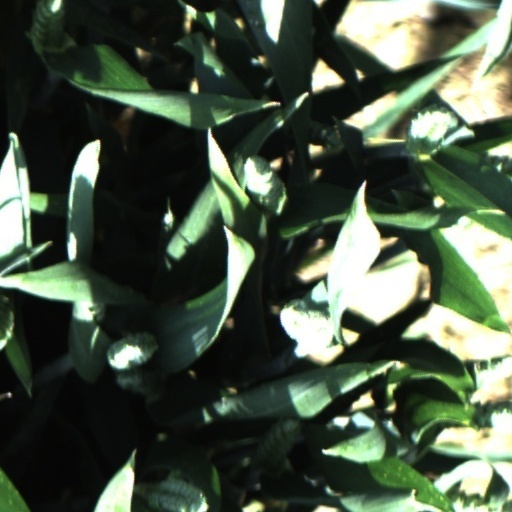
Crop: wheat